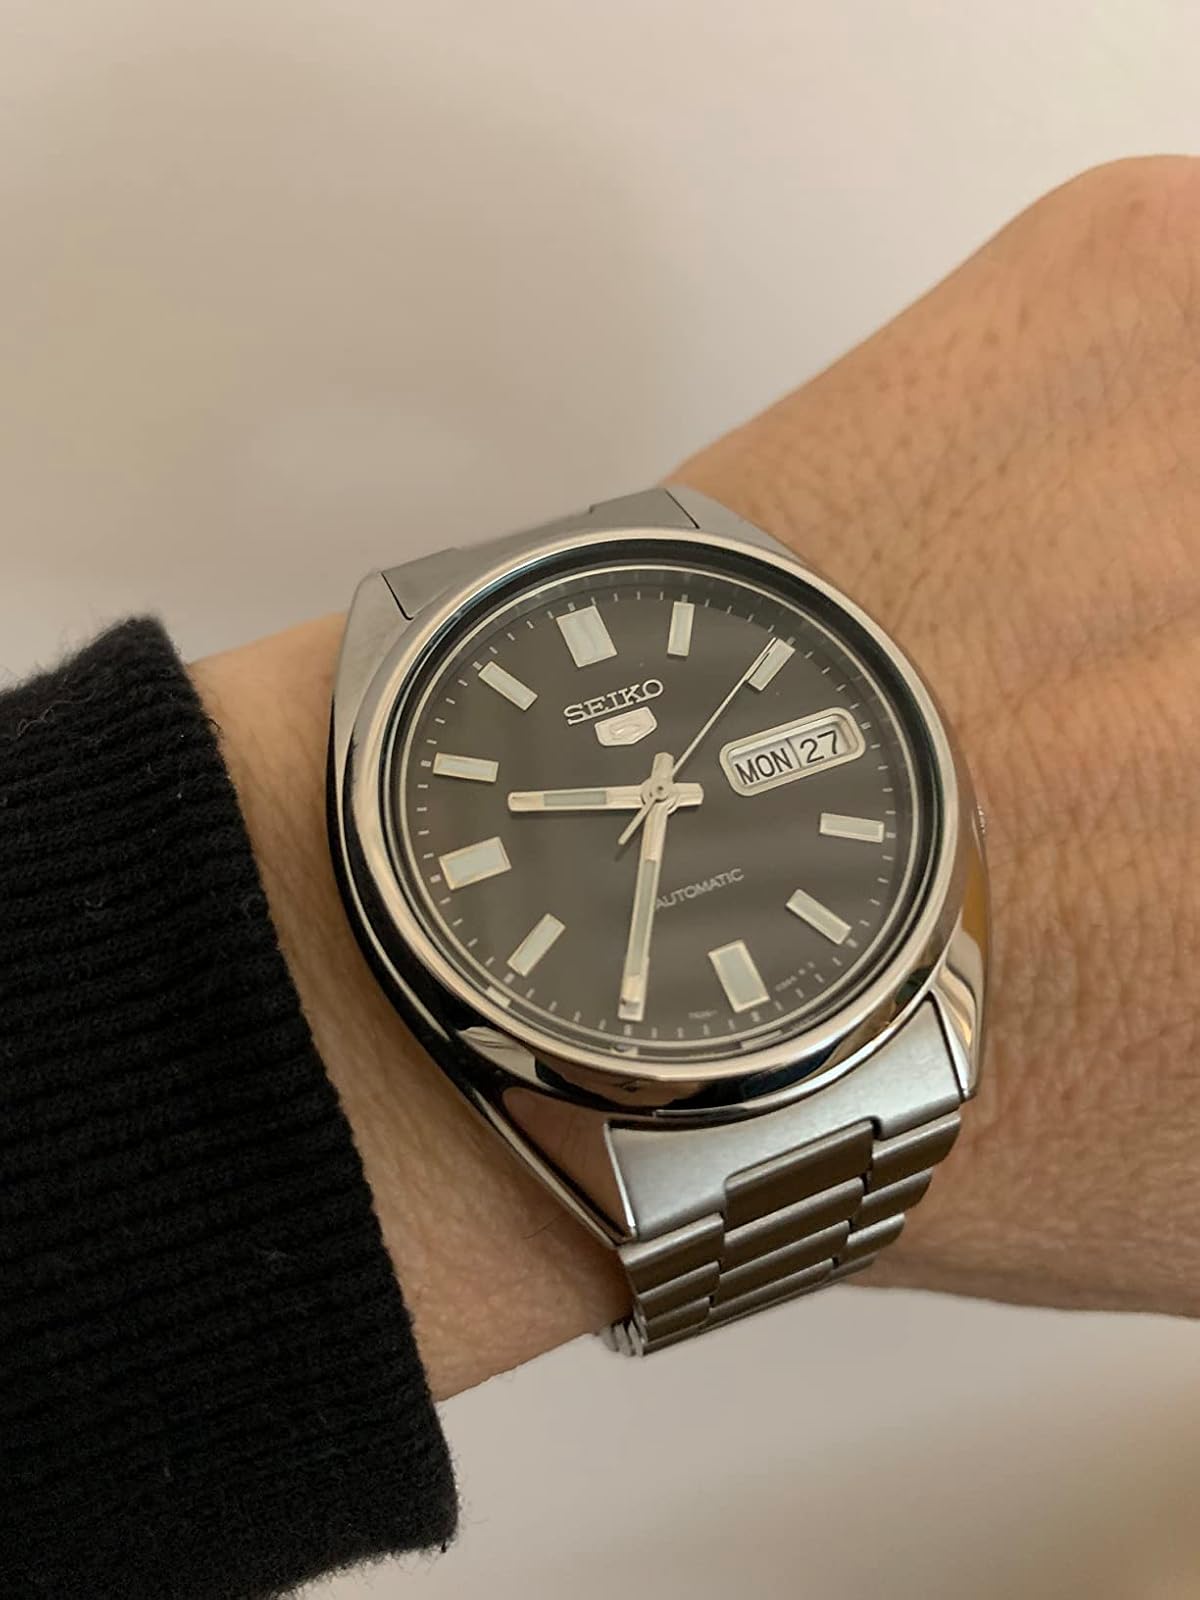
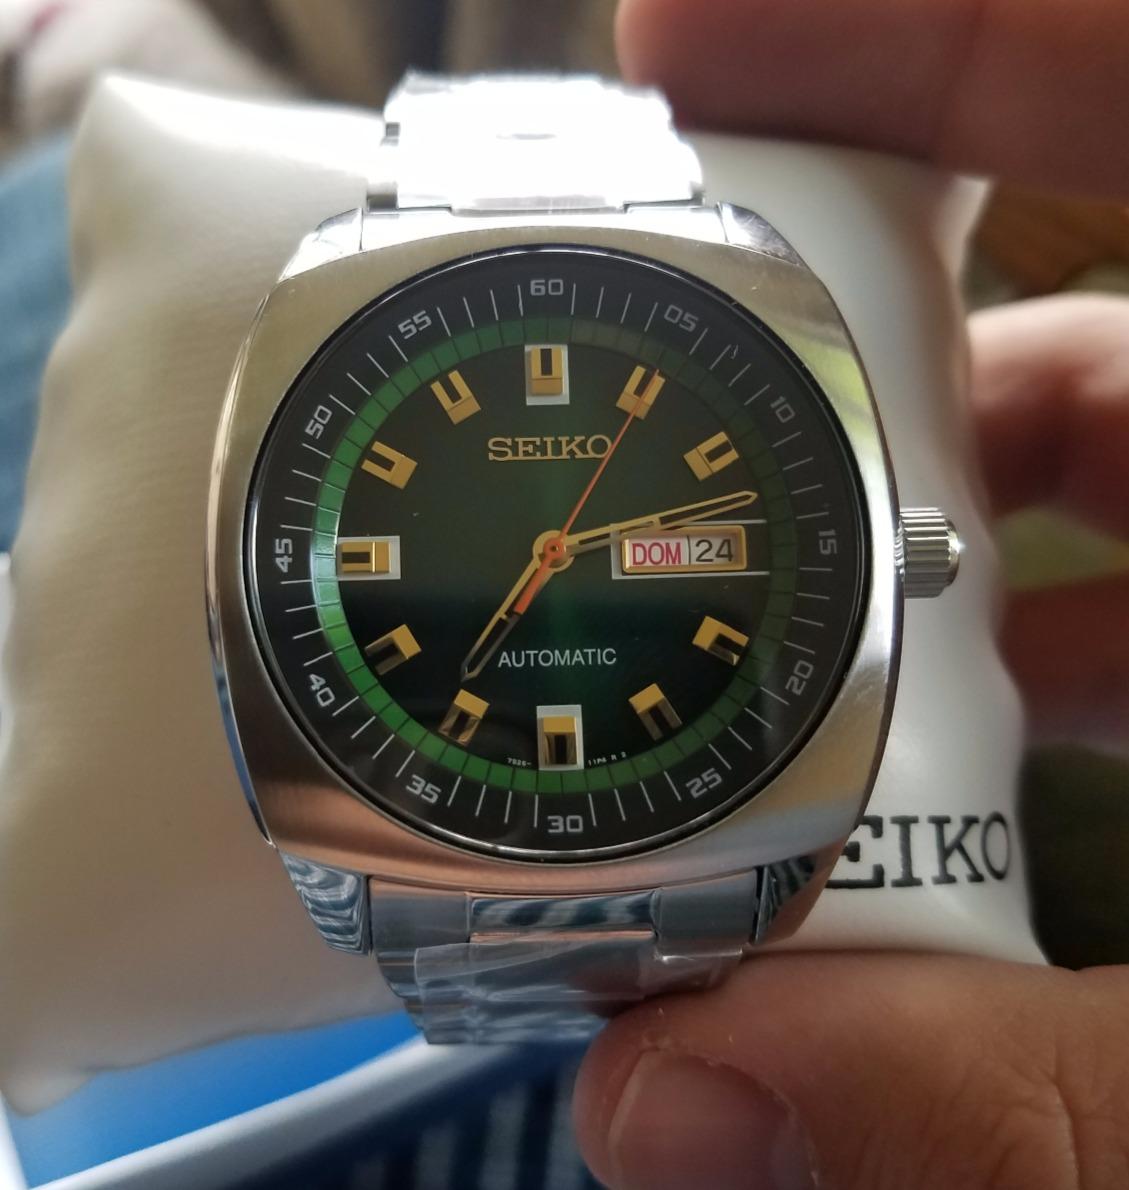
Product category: accessories_watch
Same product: no